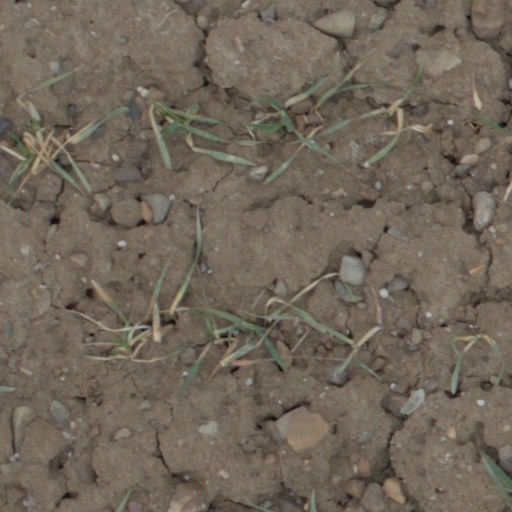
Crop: wheat